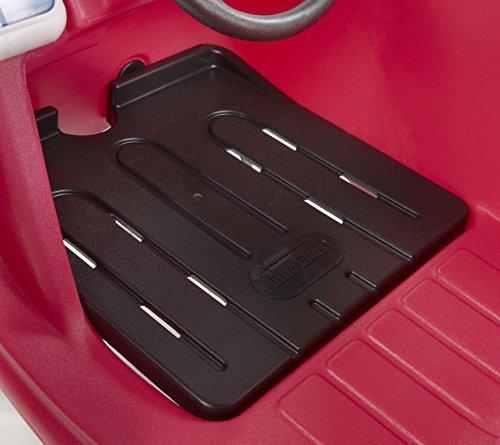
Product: Little Tikes Princess Cozy Coupe, Princess Coupe
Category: Toys & Games | Tricycles, Scooters & Wagons | Ride-On Toys & Accessories
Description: When the floor is in, children's feet are protected.
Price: $49.99
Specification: ProductDimensions:29.5x16.5x33.5inches|ItemWeight:8pounds|ShippingWeight:17.46pounds(Viewshippingratesandpolicies)|DomesticShipping:ItemcanbeshippedwithinU.S.|InternationalShipping:ThisitemcanbeshippedtoselectcountriesoutsideoftheU.S.LearnMore|ASIN:B01LY43OPA|Itemmodelnumber:642722M|Manufacturerrecommendedage:12months-5years